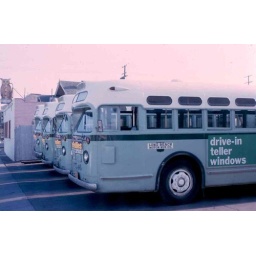
LBMB green buses in yard